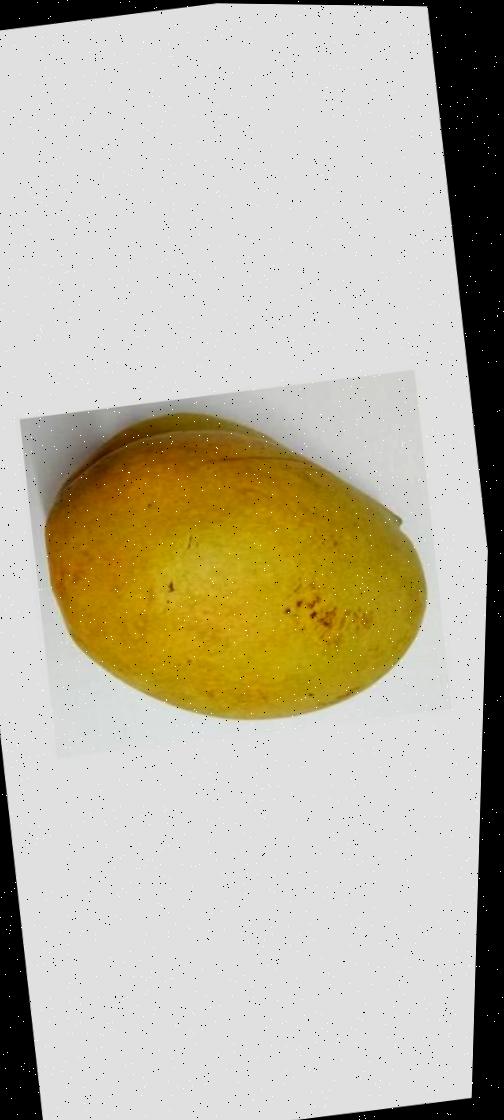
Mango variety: Bari-11